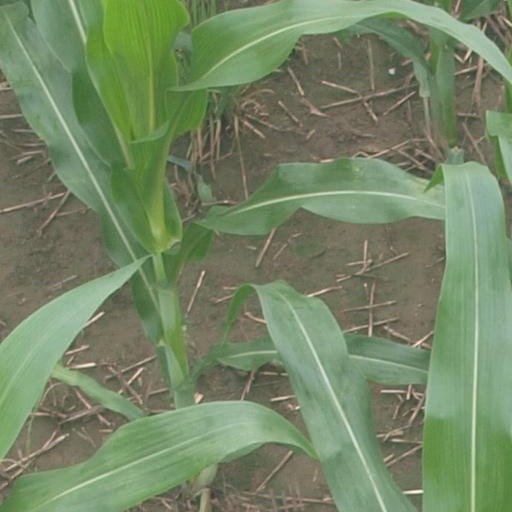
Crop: maize; corn